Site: brandenburg
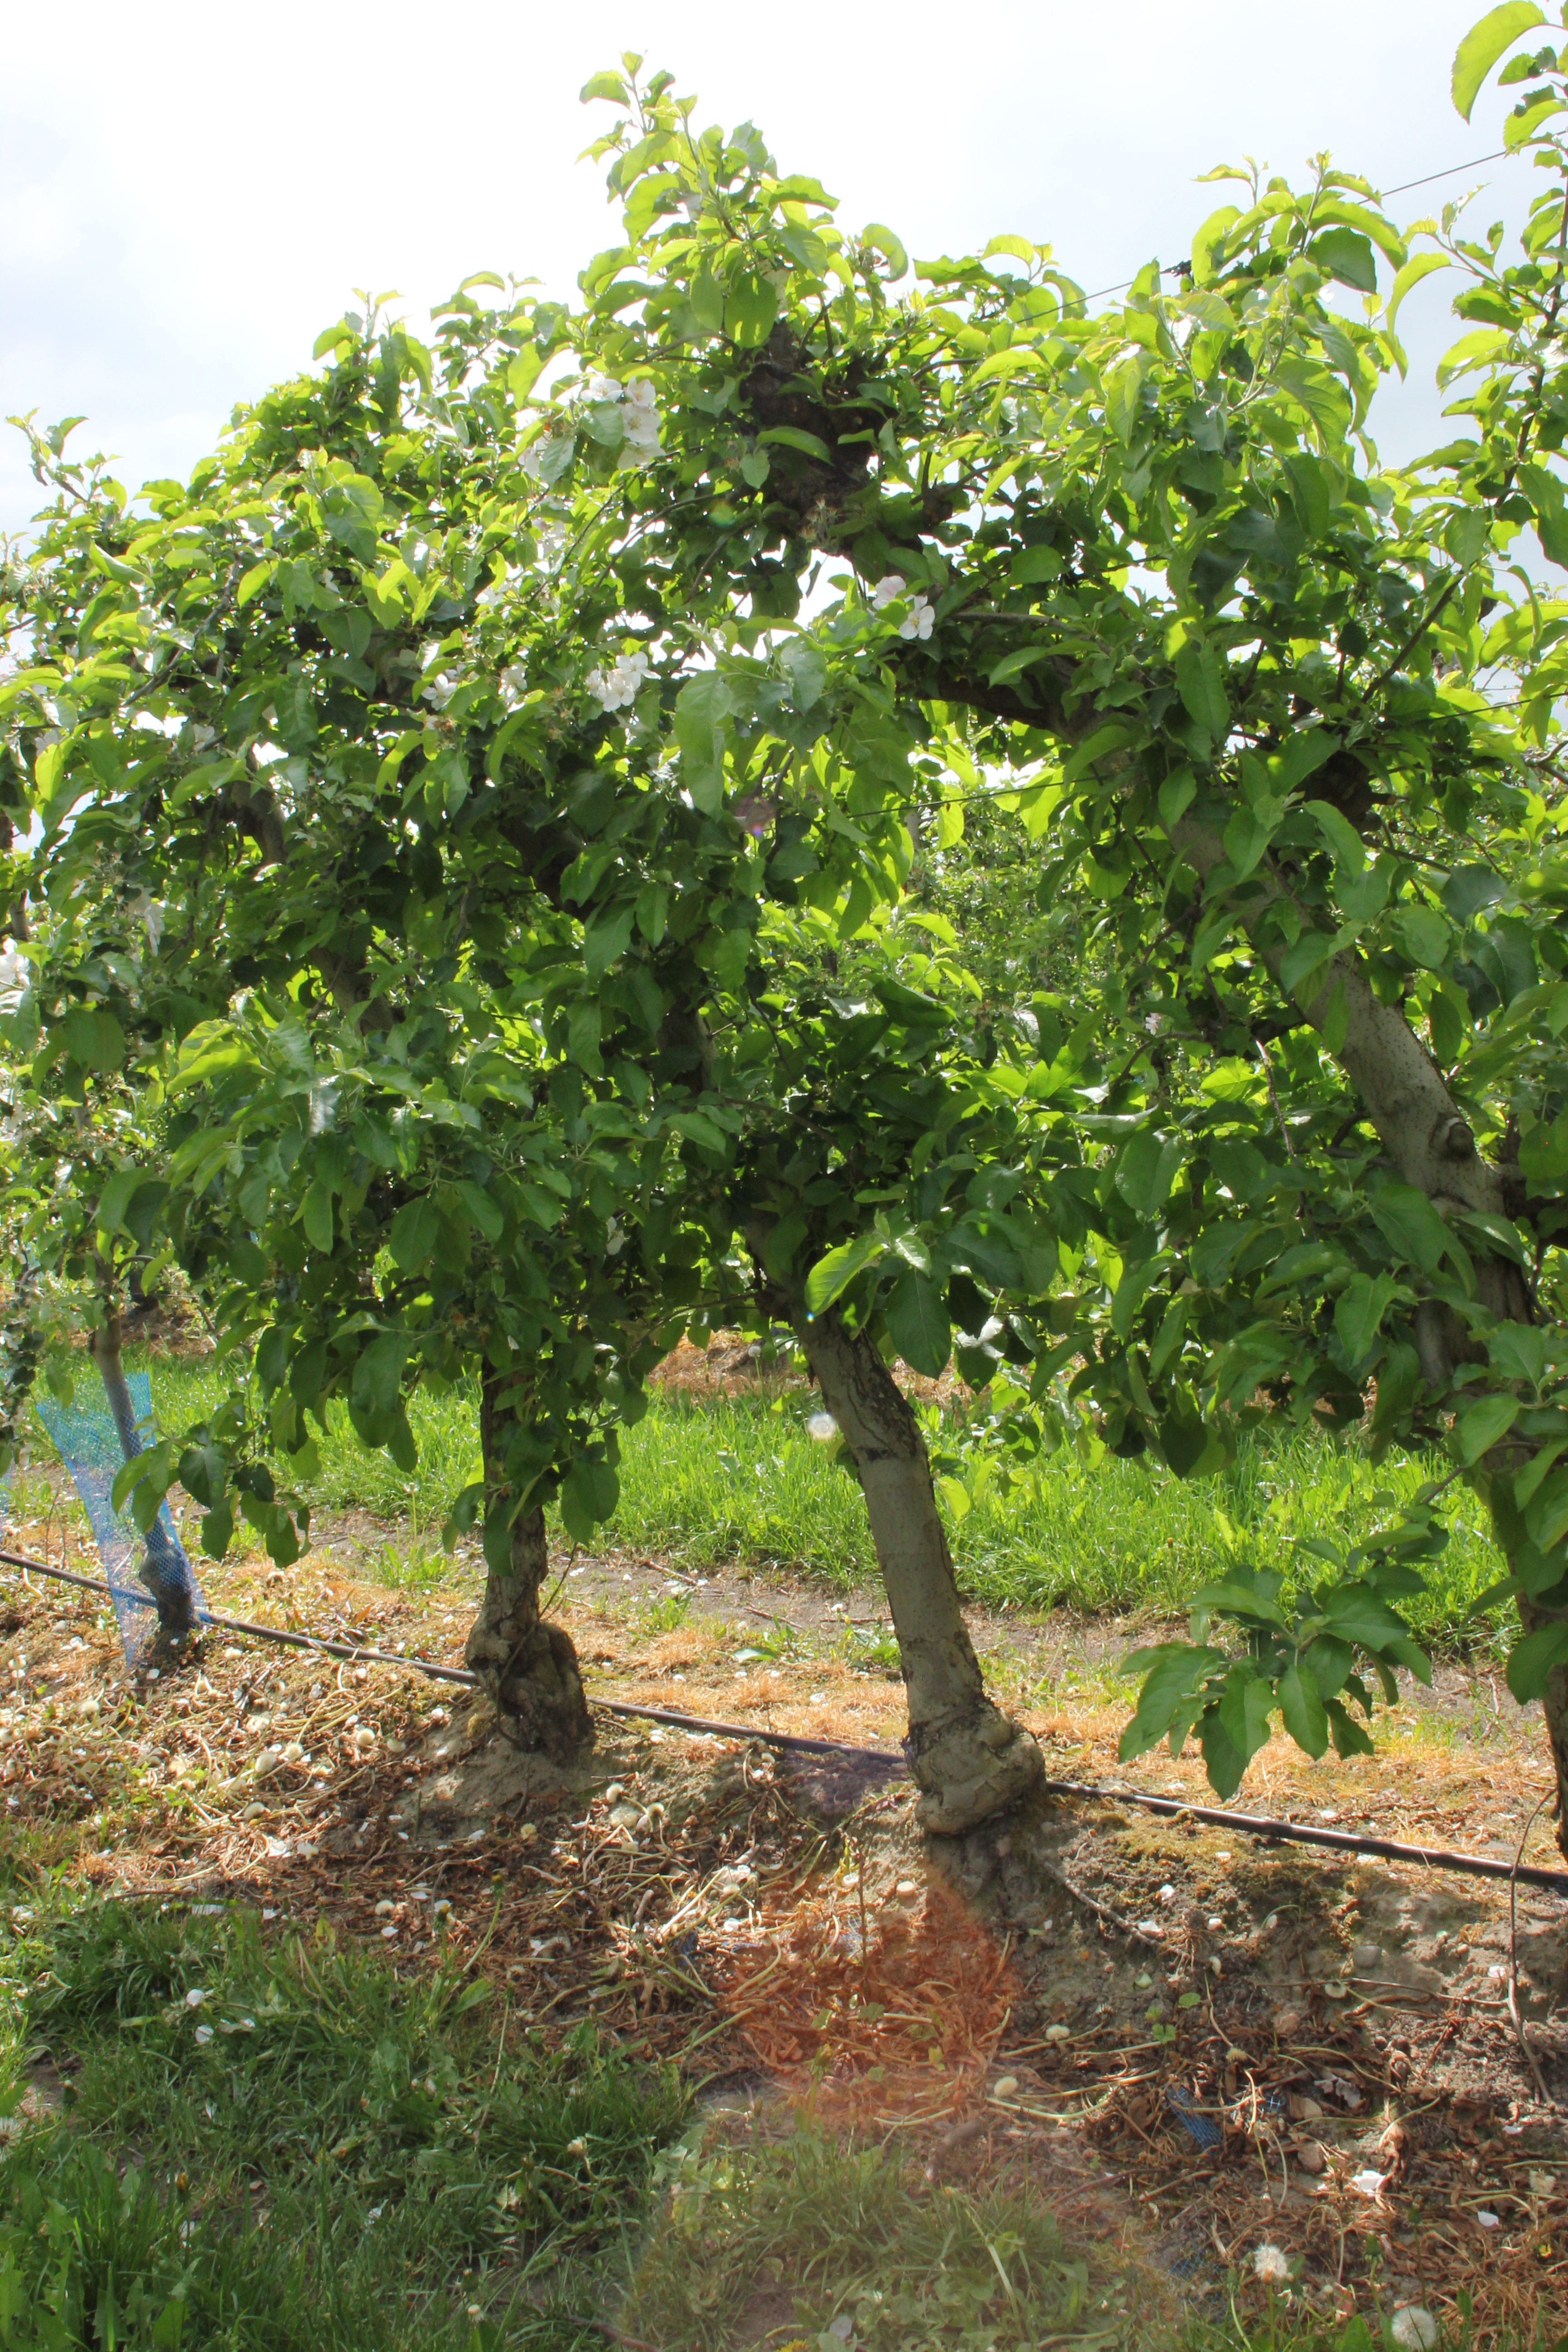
Growth stage (BBCH 67): Flowering